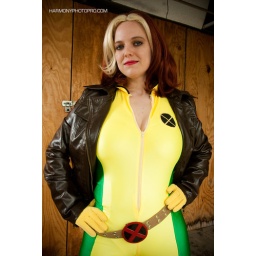
My original variation on Rogue's classic green &amp;amp; yellow costume from Marvel's X-Men. Photo by HarmonyPhotoPro.